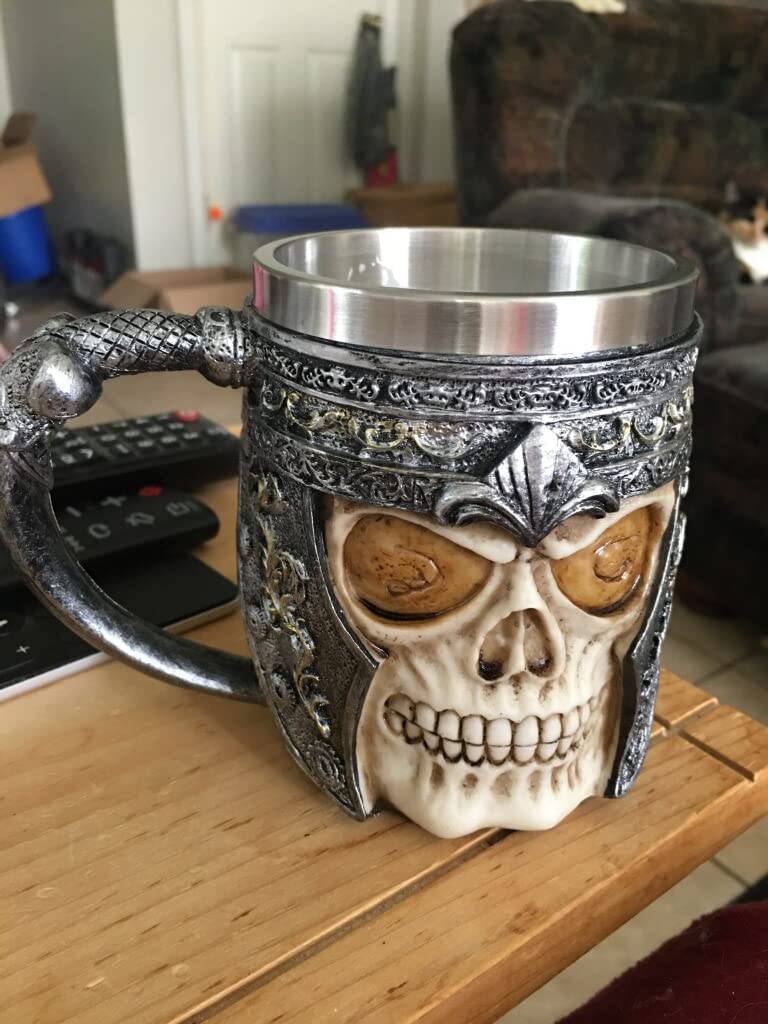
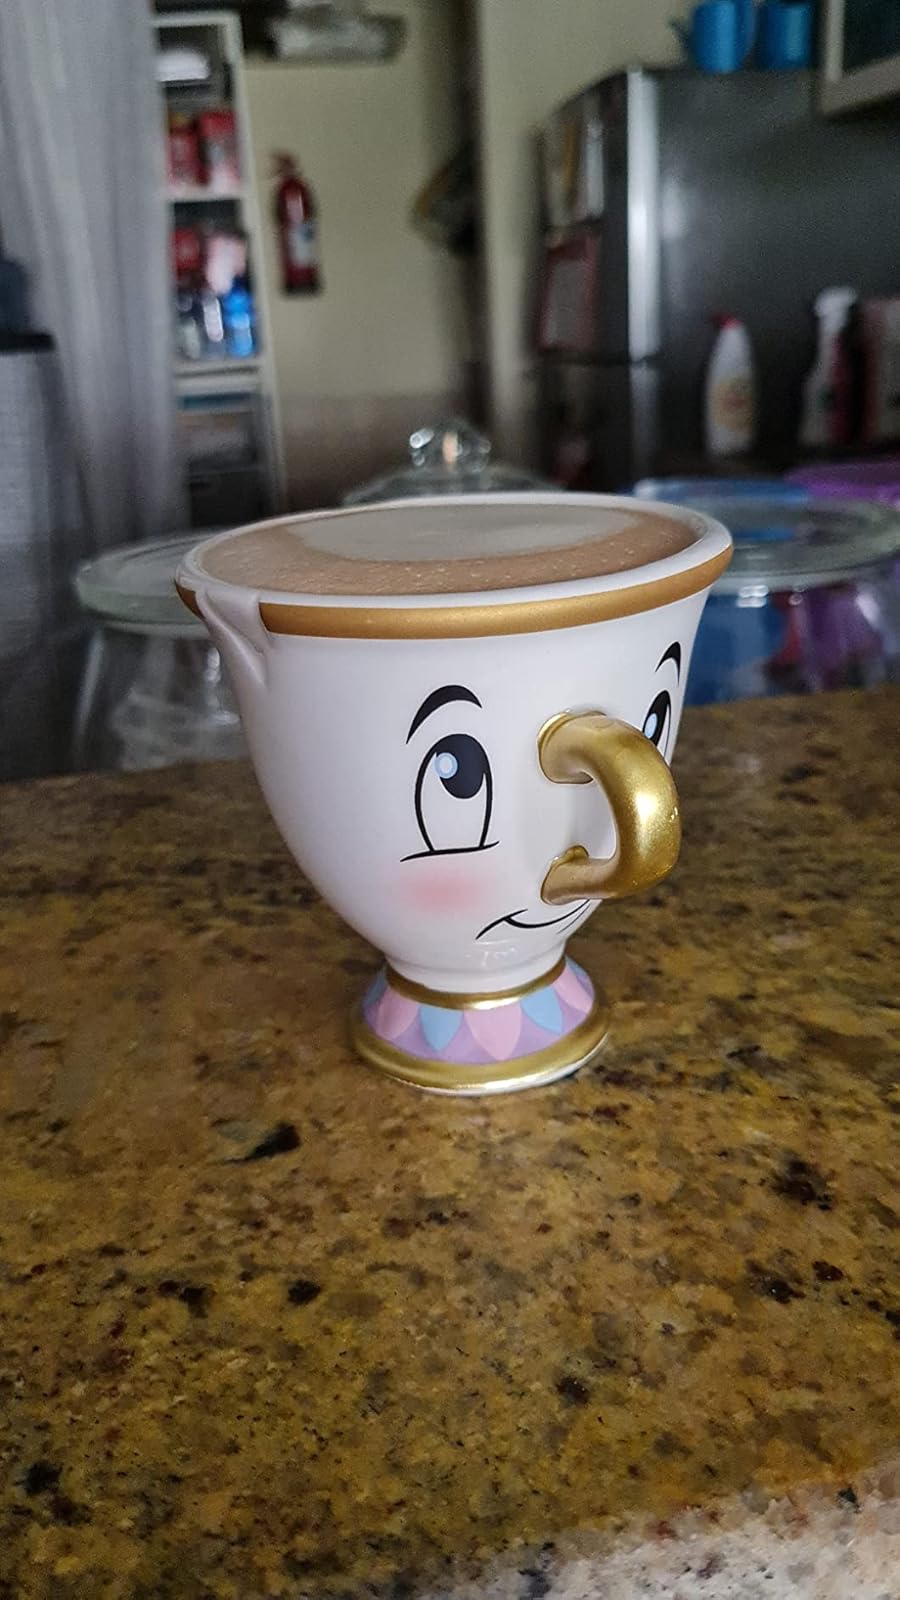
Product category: items_mug
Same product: no